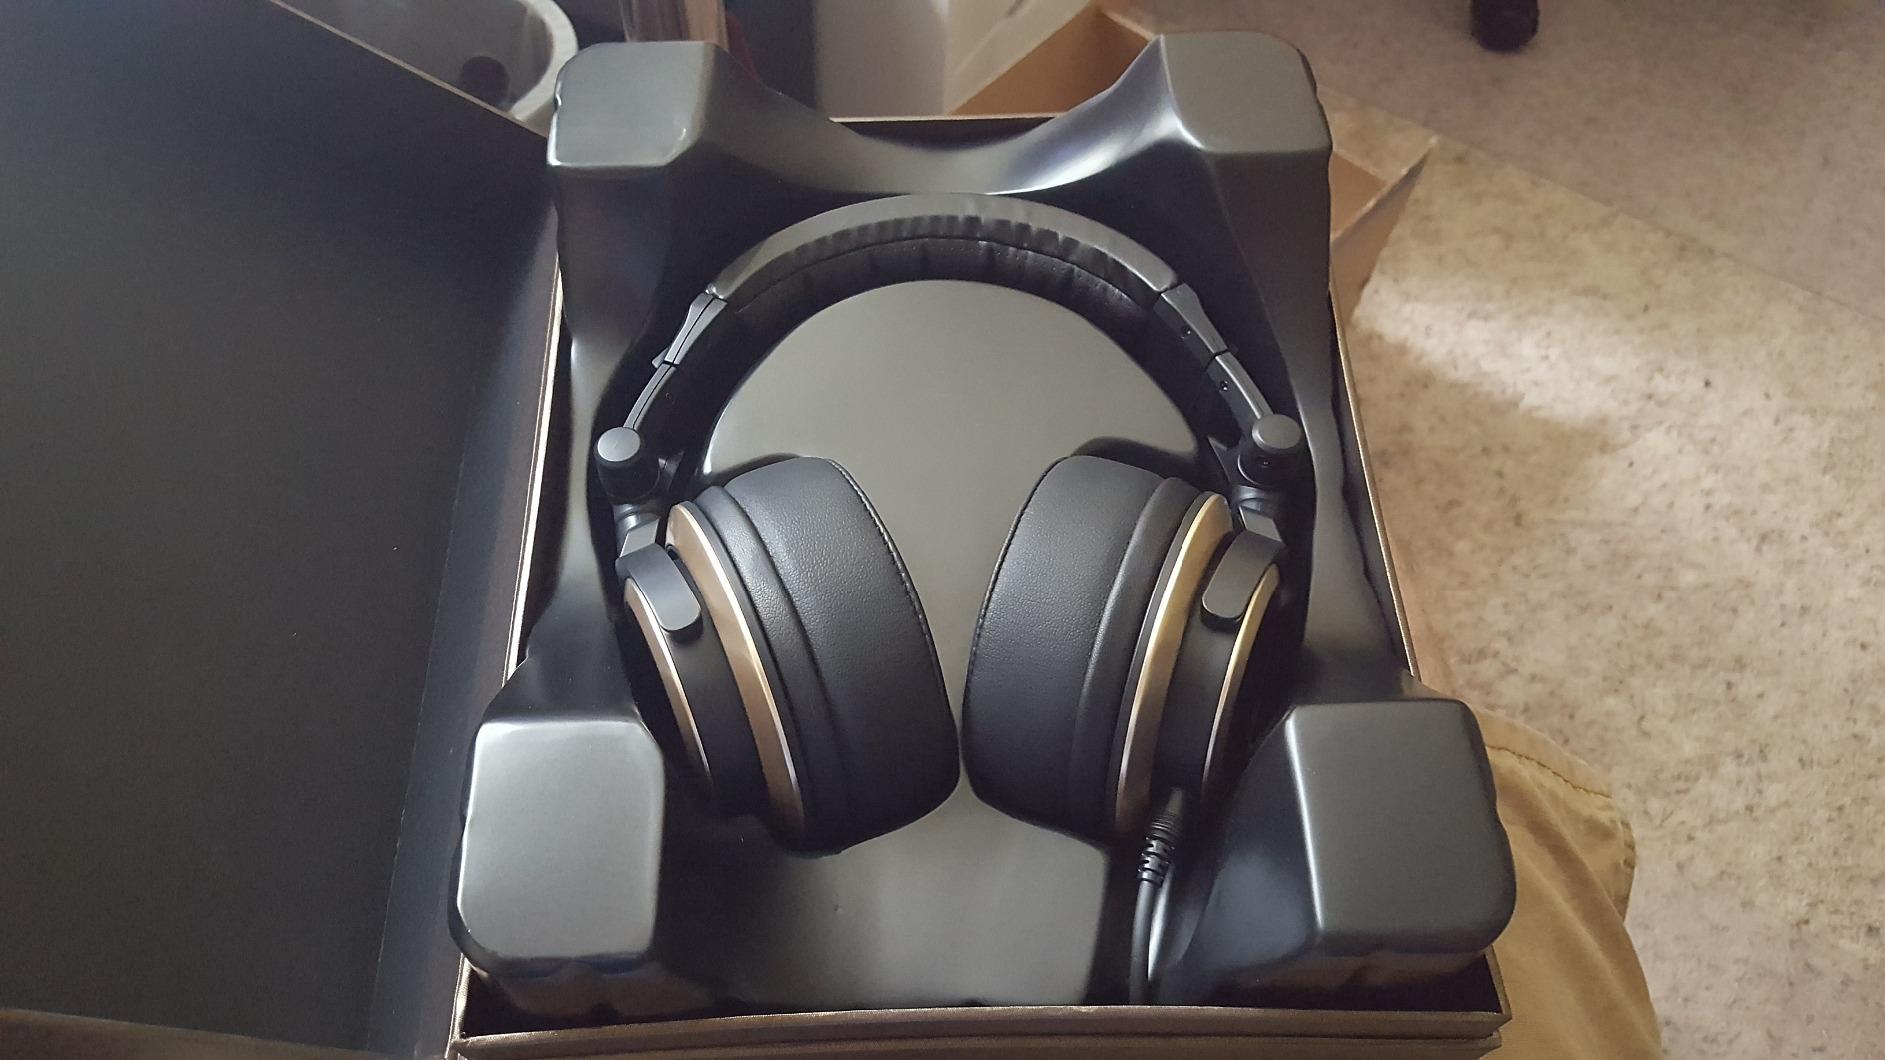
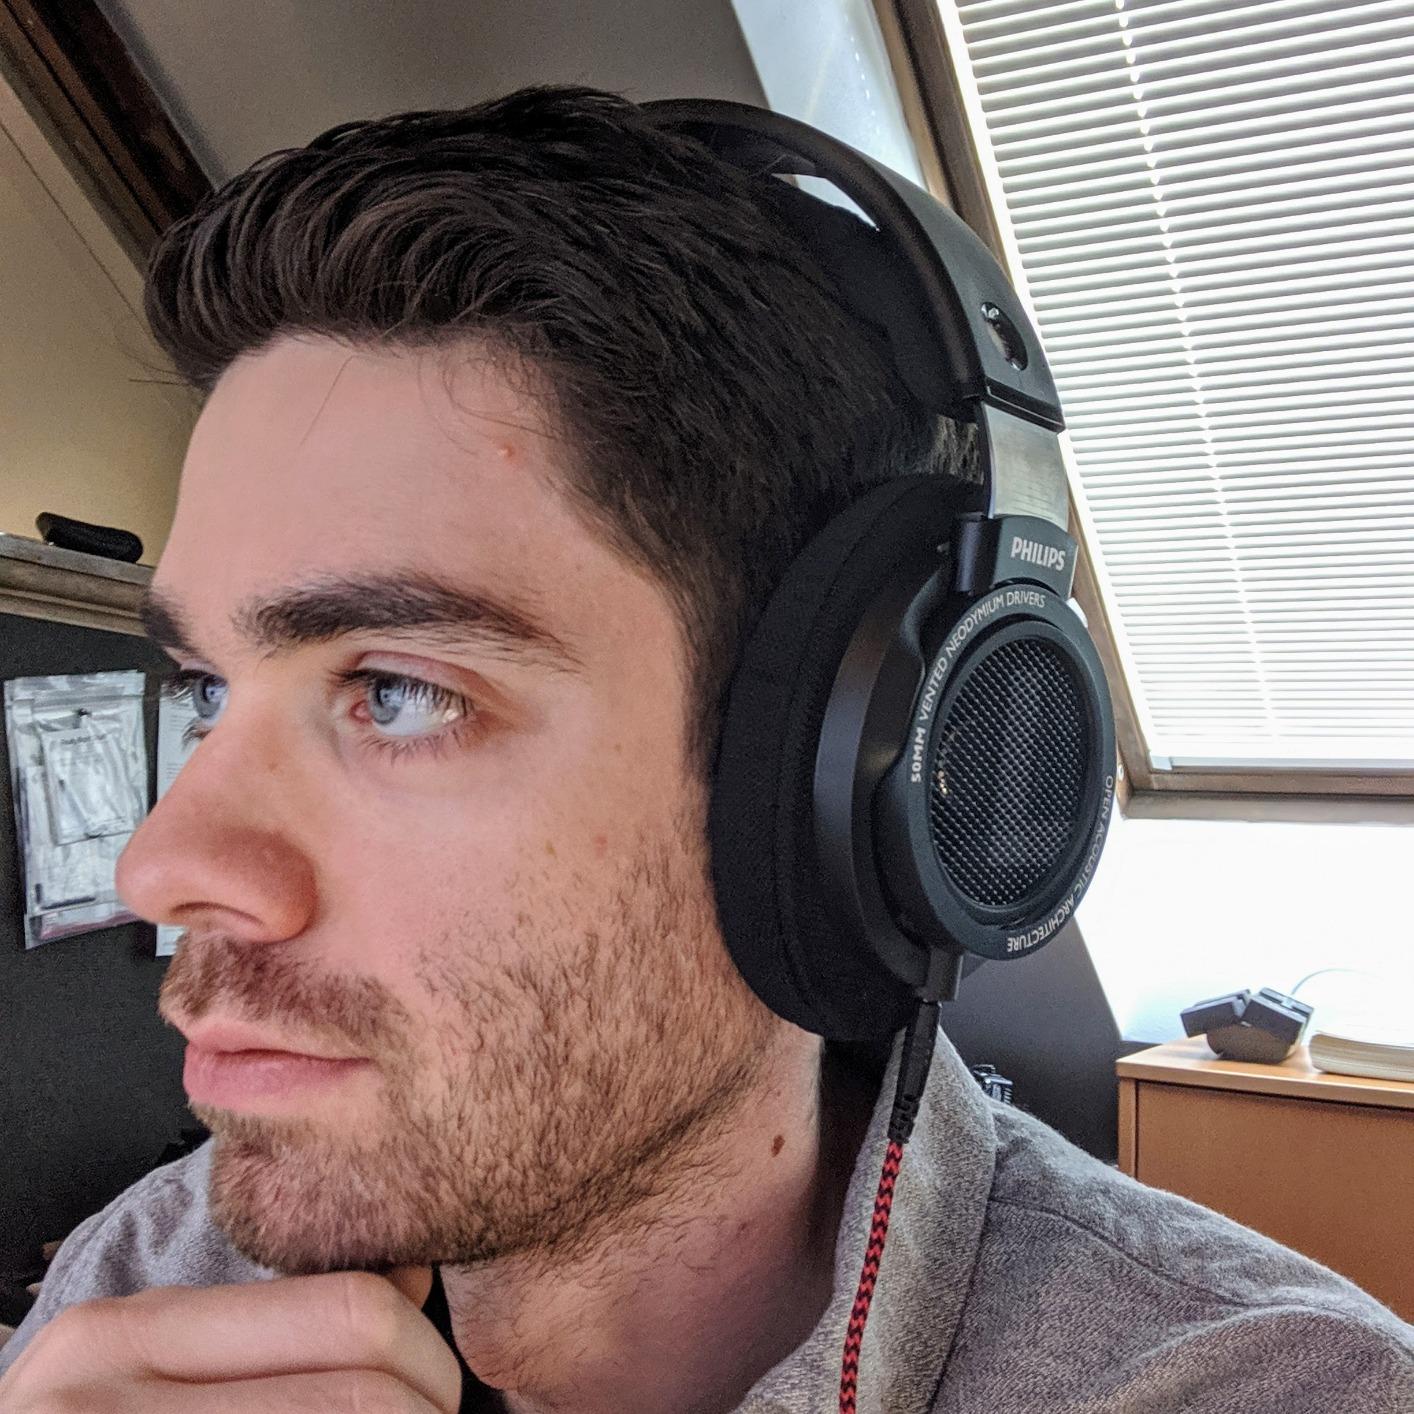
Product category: headphones
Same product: no